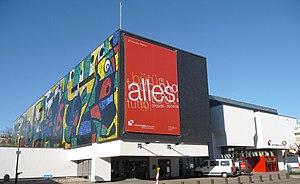
Le musée Wilhelm-Hack est un musée d’art moderne et contemporain à Ludwigshafen am Rhein. Ce musée est, grâce à sa collection de chefs-d’œuvre d’artistes comme Malevitch, Mondrian, Kandinsky, Roy Lichtenstein et Andy Warhol, le musée d’art moderne et contemporain le plus important de l'état fédéré de Rhénanie-Palatinat. L’emblème du musée est sa façade en céramique, créée par l’artiste catalan Joan Miró en 1980, sur la partie sud-est du bâtiment.